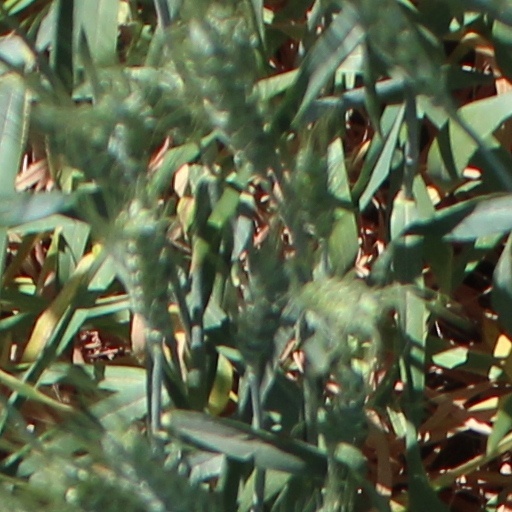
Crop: wheat